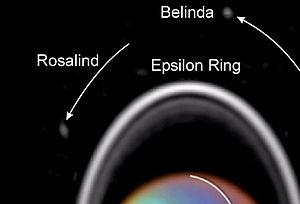
Rosalinde est un satellite naturel d'Uranus du groupe de Portia.
Dans le Système solaire, 184 satellites naturels ont été mises en évidence comme orbitant autour d'une planète ou d'une planète naine. On en dénombre près de 345 autour de planètes mineures et des découvertes sont annoncées régulièrement. Parmi ces satellites, seuls 19 ont une masse suffisante pour avoir acquis une forme sphéroïdale sous l'effet de leur propre gravité.